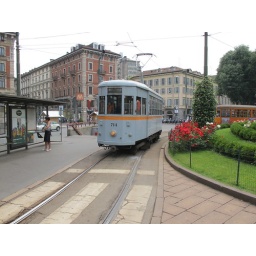
Milan works car 704 near castle